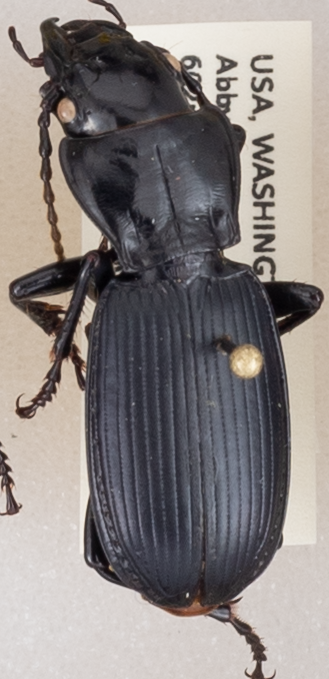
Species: Pterostichus lama
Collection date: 2019-08-06 04:00:00
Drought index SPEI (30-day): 0.03
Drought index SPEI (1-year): -2.09
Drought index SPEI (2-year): -2.09